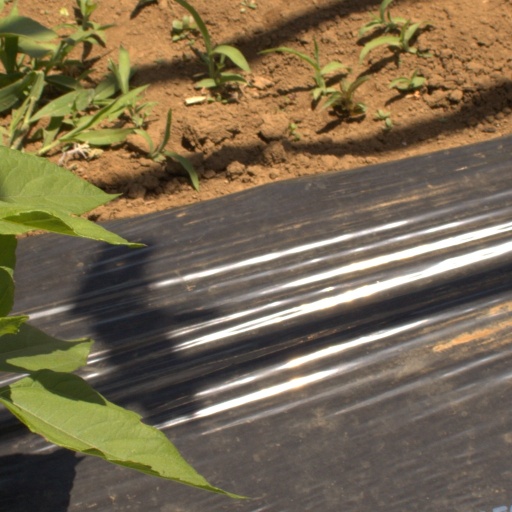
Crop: Jerusalem artichoke